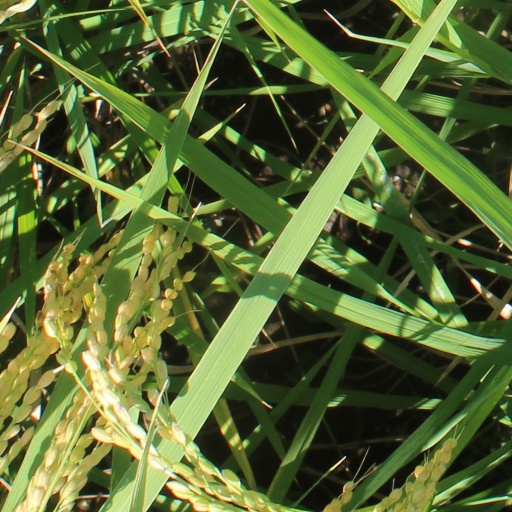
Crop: rice